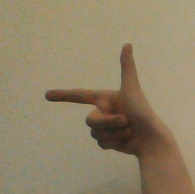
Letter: yaa